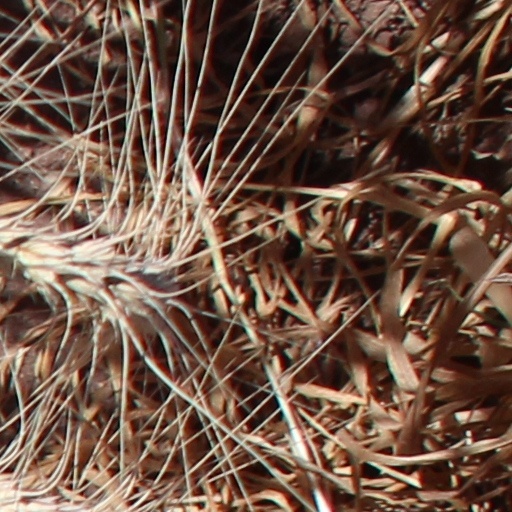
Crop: wheat